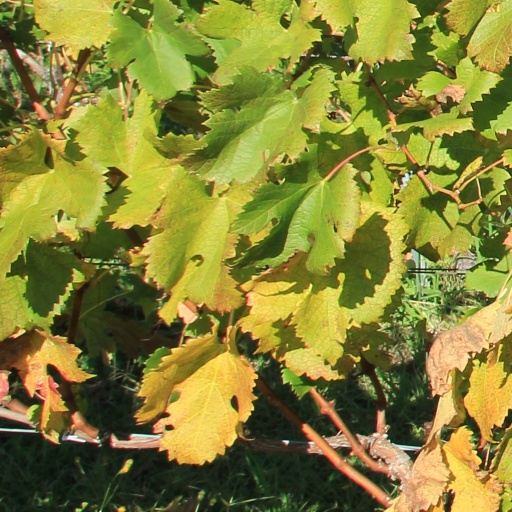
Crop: grape